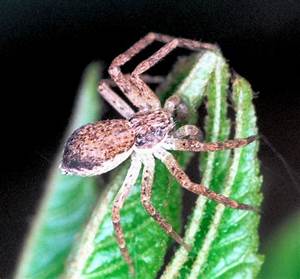
Label: ragno